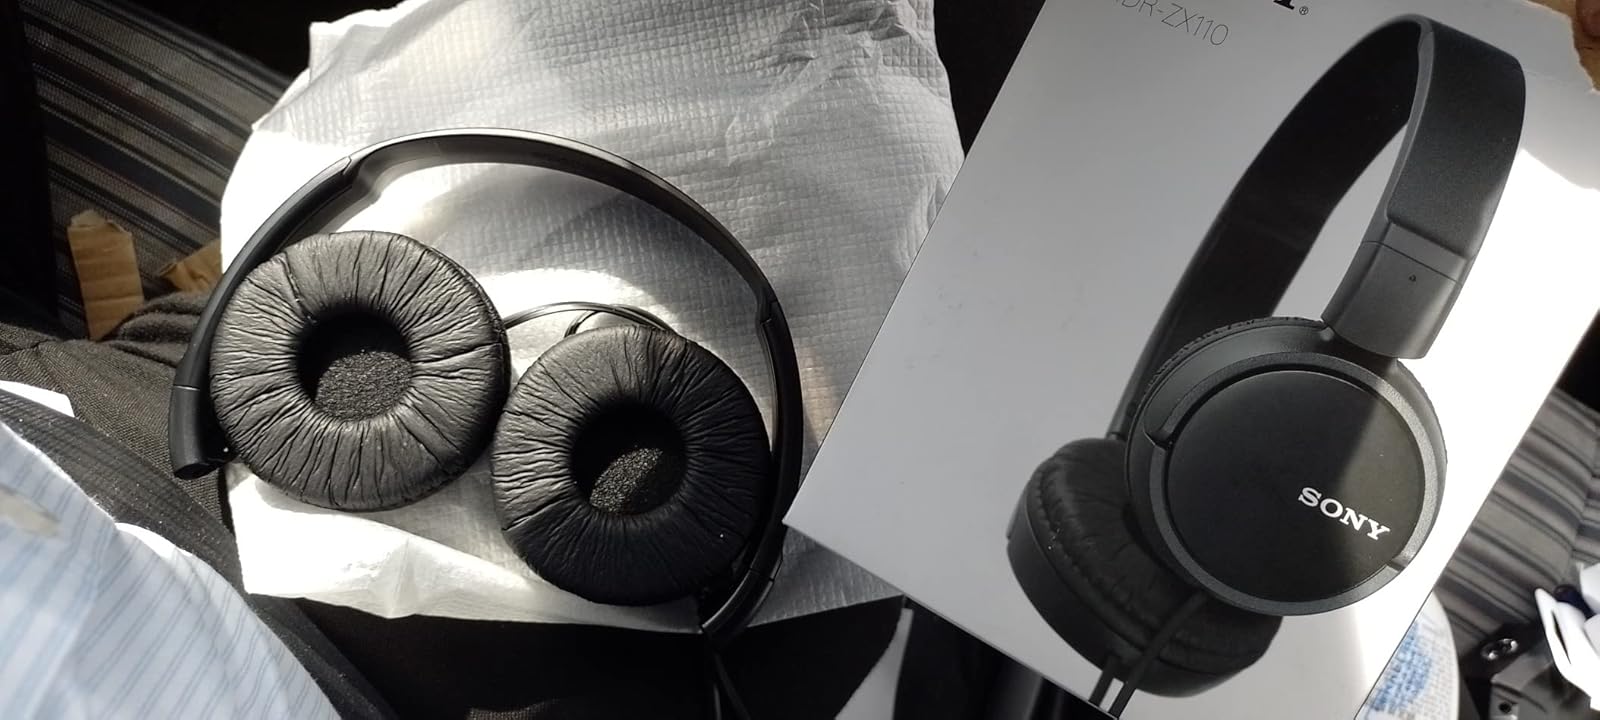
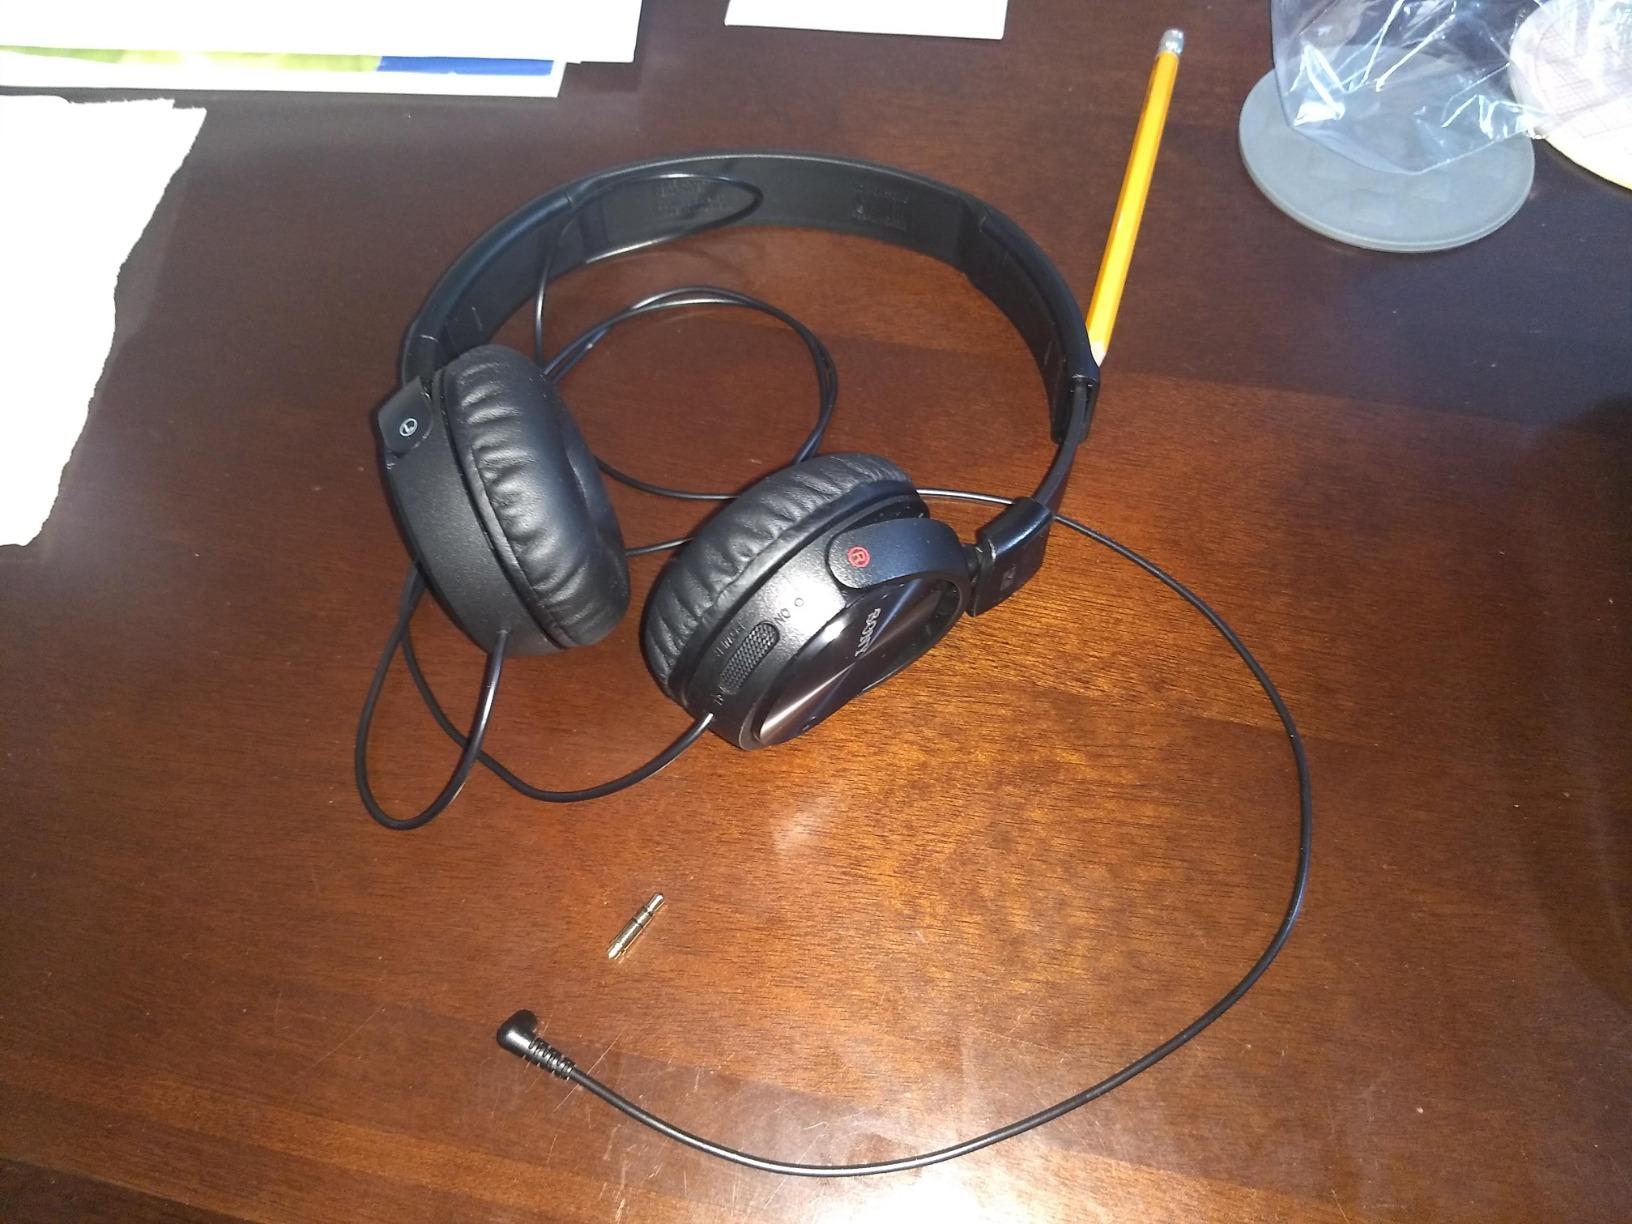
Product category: headphones
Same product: yes